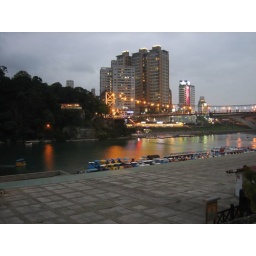
view at dusk from our riverside balcony table at Rendezvous, an Italian fusion restaurant in Bitan.